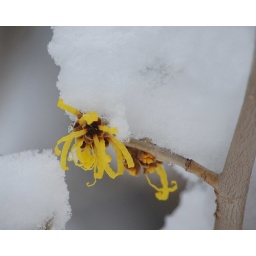
one of the earlier blooming shrubs in New England, it's yellow flowers are a welcome sight